Esther Vergeer

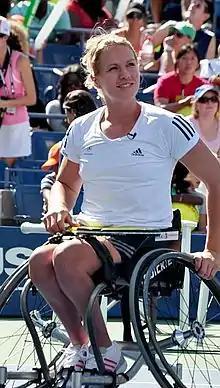

Esther Mary Vergeer (born 18 July 1981) is a Dutch former professional wheelchair tennis player. Vergeer won 43 major titles (21 in singles and 22 in doubles), 23 year-end championships (14 consecutive in singles and nine in doubles), and seven Paralympic gold medals (four in singles and three in doubles). She was the world No. 1 in women's wheelchair singles from 1999 to her retirement in February 2013. Vergeer went undefeated in singles for ten straight years, ending her career on a winning streak of 470 matches. She has often been named the most dominant player in professional sports.